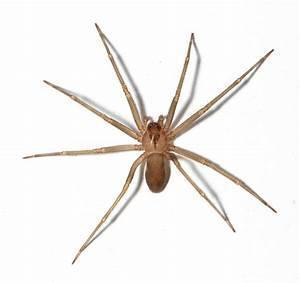
spider